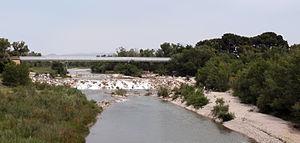
L'Aygues (proche de Camaret sur Aigues), Vaucluse
Camaret-sur-Aygues est une commune française, située dans le département de Vaucluse en région Provence-Alpes-Côte d'Azur.
L’Eygues ou Aigues ou Aigue ou Aygues est une rivière du Sud-Est de la France qui coule dans les départements de la Drôme, des Hautes-Alpes et de Vaucluse. Elle est un affluent du Rhône.